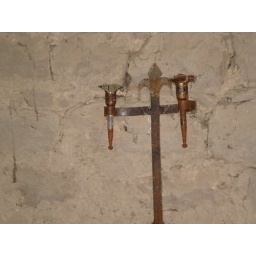
Old candle holder in the castle tower